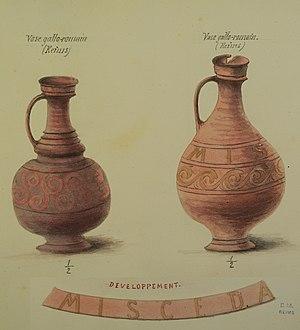
colelction Léon Morel.
Les ateliers céramiques gallo-romains d'Argonne sont actifs du Iᵉʳ au VIᵉ siècle.